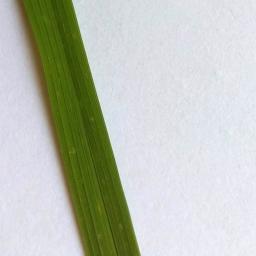
Label: Rice___Healthy